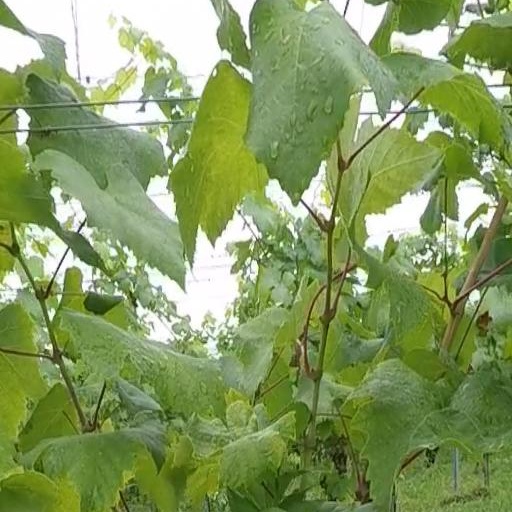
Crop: grape